Thamee Shin

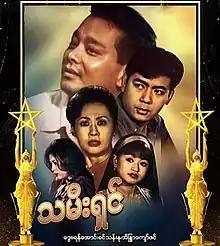
Poster

Thamee Shin is a 2000 Burmese drama film, directed by Khin Maung Oo & Soe Thein Htut starring Yan Aung, Dwe, Eaindra Kyaw Zin and Khin Than Nu. Khin Than Nu won the Best Supporting Actress Award in 2000 Myanmar Motion Picture Academy Awards.